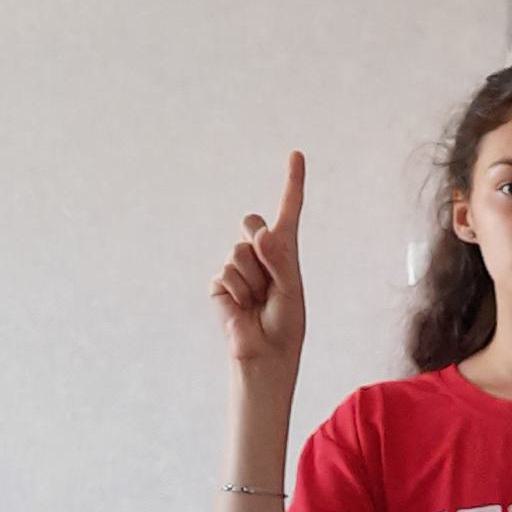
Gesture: one